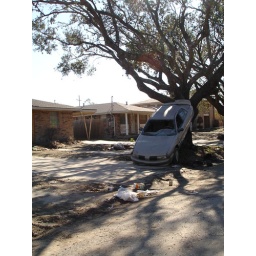
Katrina car in tree